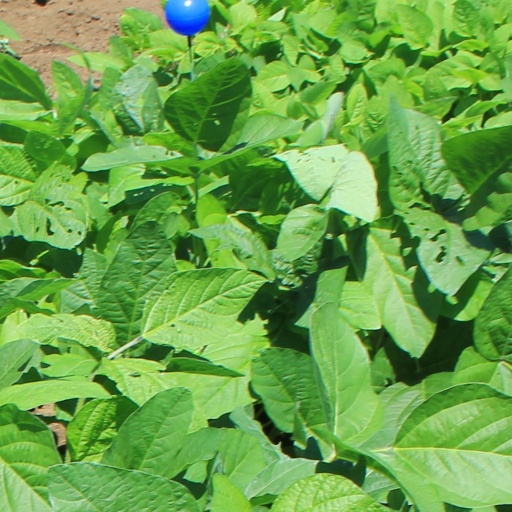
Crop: soybean